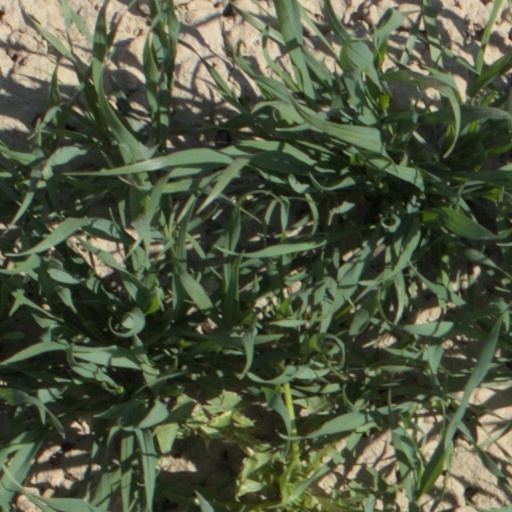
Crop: wheat